Yahoo Maps

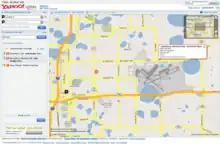
Yahoo! Local Maps in beta (2005)

A new Adobe Flash-based version called Yahoo! Local Maps was released in Beta in November 2005. In April 2006, aerial and satellite views were added.